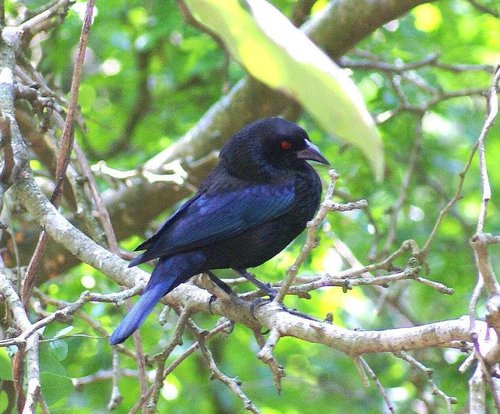
this bird is all black with a red eye and a pointy beak.
the bird is black with a red eye and a hooked pointed bill and skinny black tarsals.
this bird has blue wings, a blue breast, and red eyes
this bird is blue with black and has a long, pointy beak.
this bird is black and blue in color with a sharp beak, and black eye rings.
this bird is mostly a dark blue but its wings and tail are a brighter blue.
this bird is mostly dark blue with red eyes and a white beak.
the bird is dark black in color and has bright red eyes.
this bird is blue, and black in color, and has a sharp beak.
a small black bird, with purple primaries, and a sharp bill.
Species: Bronzed Cowbird